St. Mark's Evangelical Lutheran Church (Middleburgh, New York)

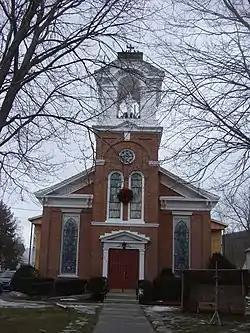
St. Mark's Evangelical Lutheran Church, February 2009

St. Mark's Evangelical Lutheran Church is a historic Evangelical Lutheran church at 326 Main Street in Middleburgh, Schoharie County, New York. It is a rectangular, gable roofed, brick structure built in 1856 in the Italianate style. It features an engaged center brick entrance / bell tower with open belfry.